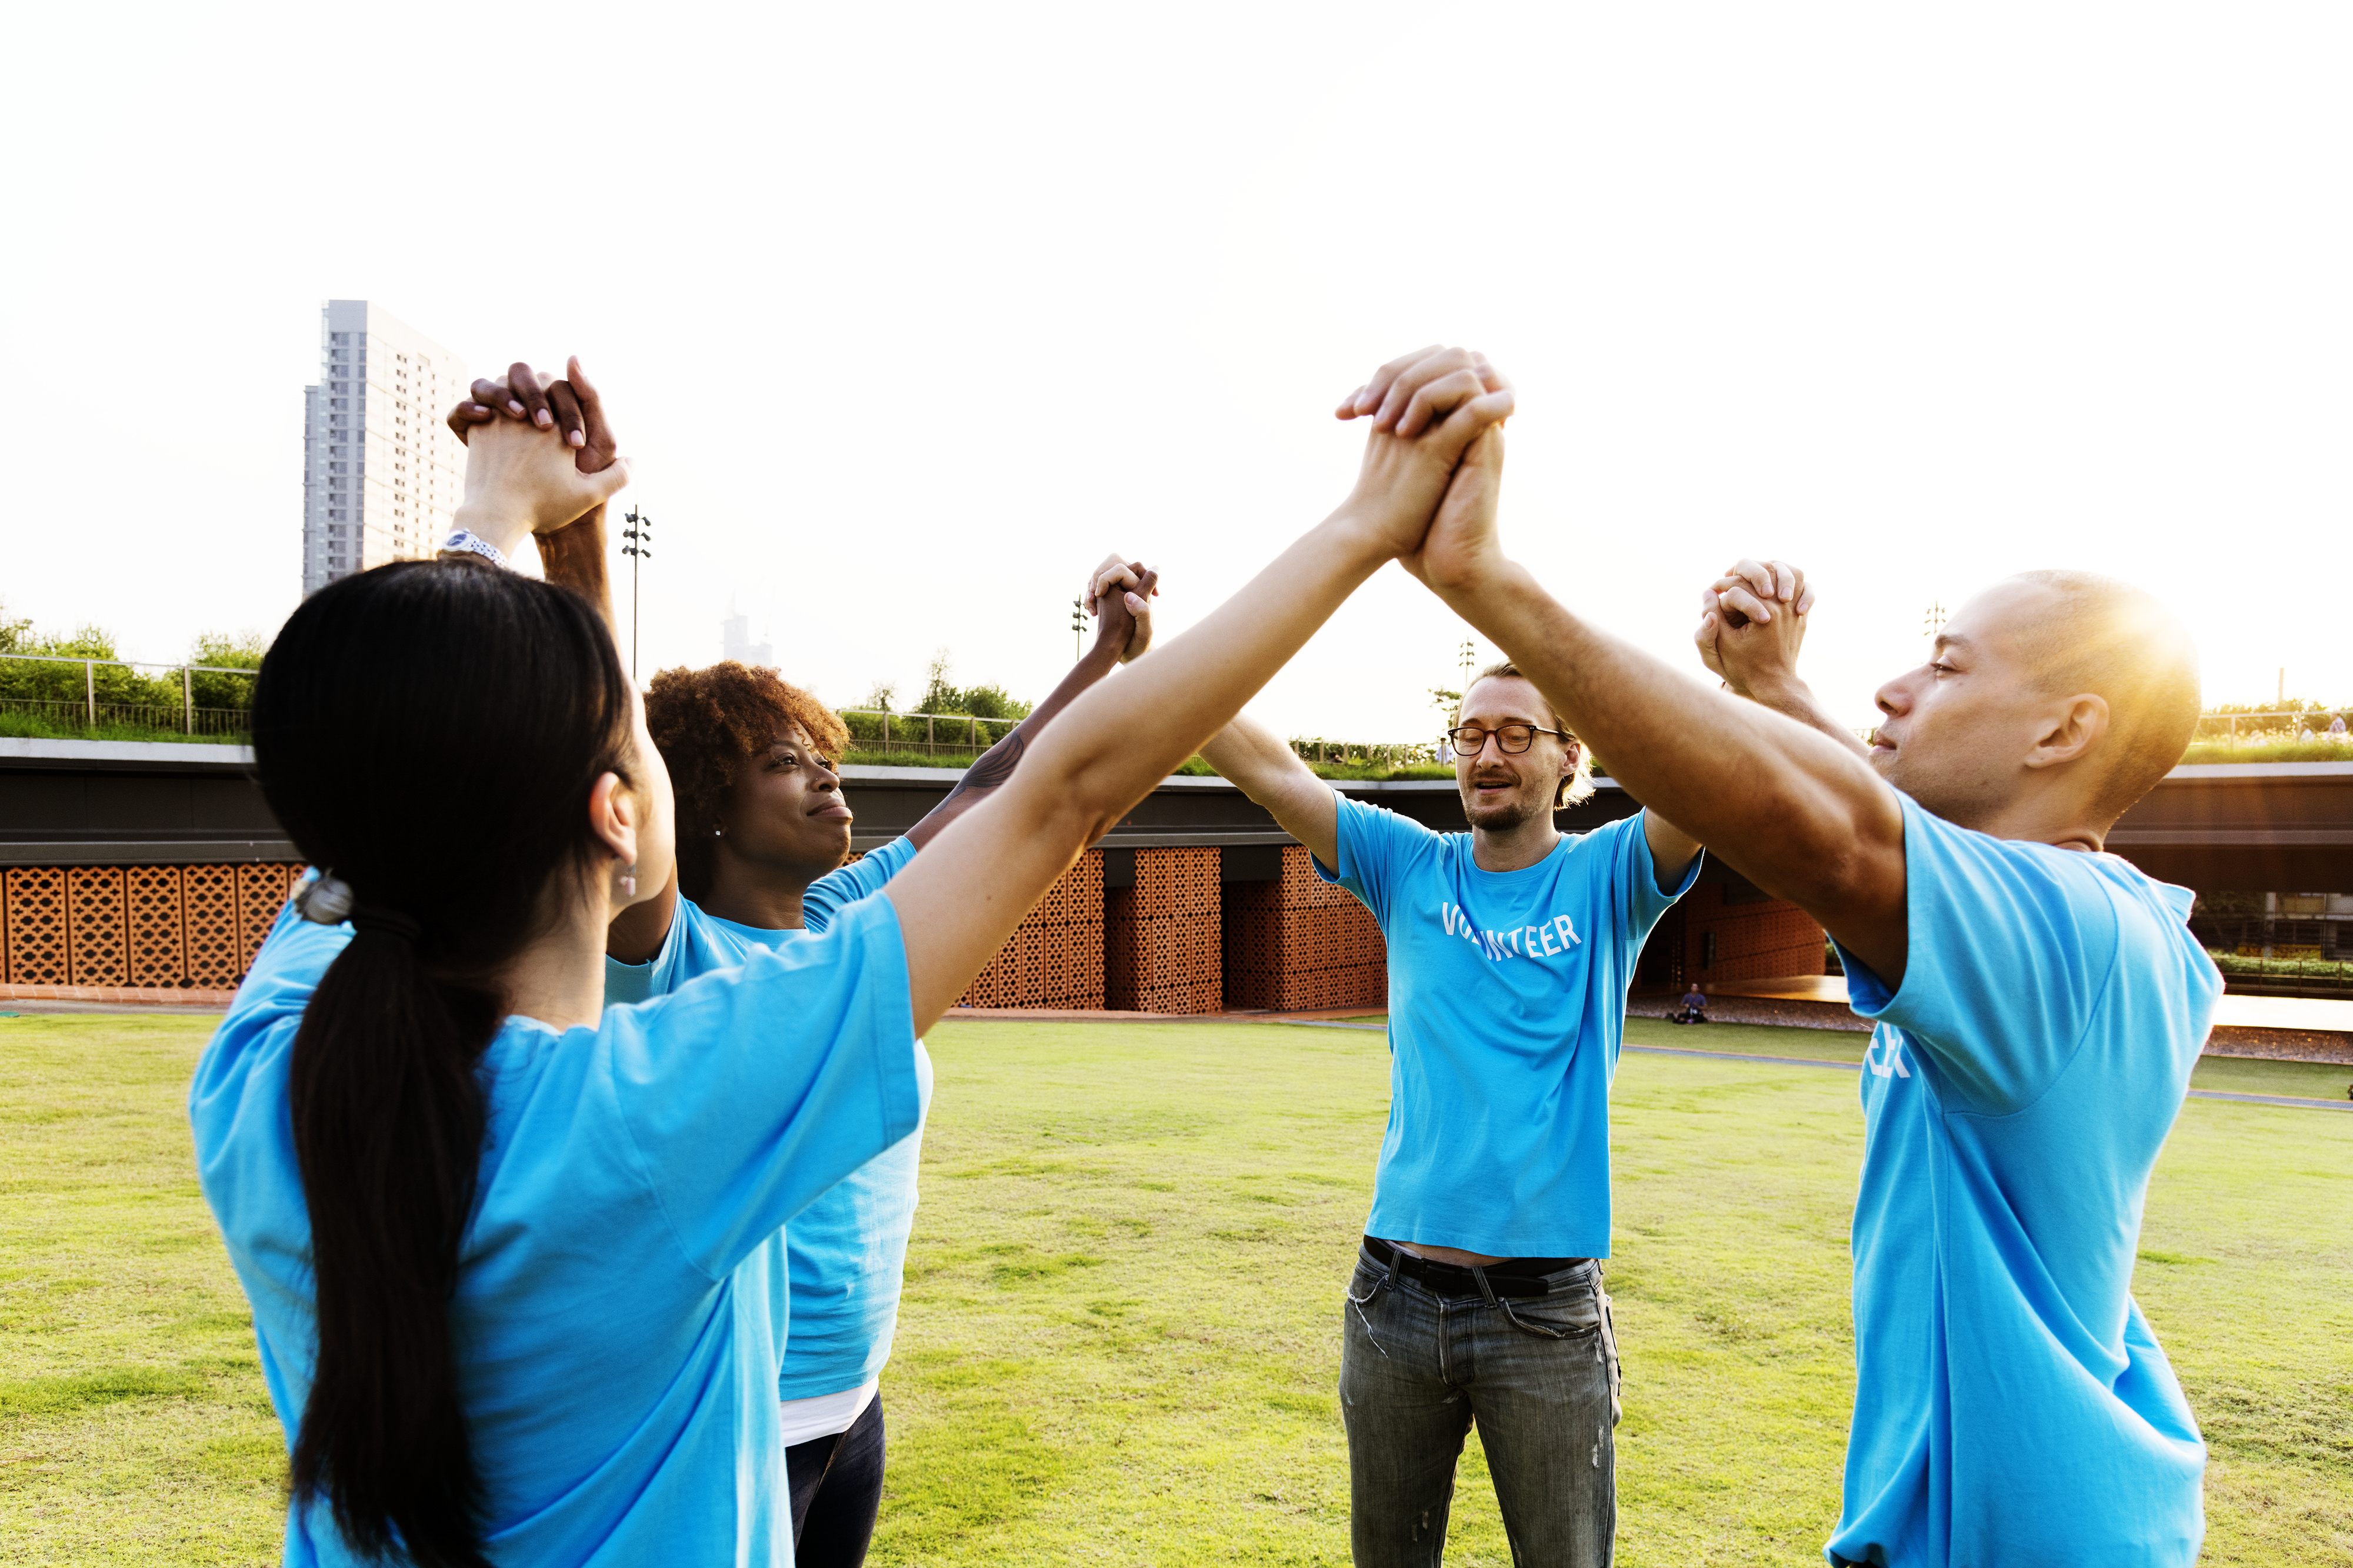
adult, african, african american, african descent, afro, american, asian, black, blue, caucasian, charity, cheerful, chinese, community, community service, diverse, donation, european, friends, friendship, group, hands up, happiness, humanity, japanese, kindness, korean, man, moral, ngo, non profit, organization, outdoors, park, participation, partnership, people, service, smiling, staff, support, team, team building, teamwork, together, unity, voluntary, volunteer, volunteering, volunteers, westerner, woman, social group, fun, youth, leisure, sports, grass, sports training, recreation, play, cheering, girl, player, child